Havlíčkův Brod

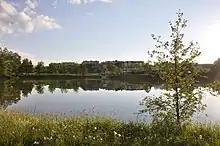
Housing estates behind the Cihlářský Pond

Havlíčkův Brod is located roughly in the geographical centre of the country. It is located about north of Jihlava. It lies in the Upper Sázava Hills. The Sázava River flows through the town. Many smaller tributaries of the Sázava flows through the municipal territory: Cihlářský potok, Žabinec, Šlapanka with Stříbrný potok, Úsobský potok, Rozkošský potok, and Břevnický potok.